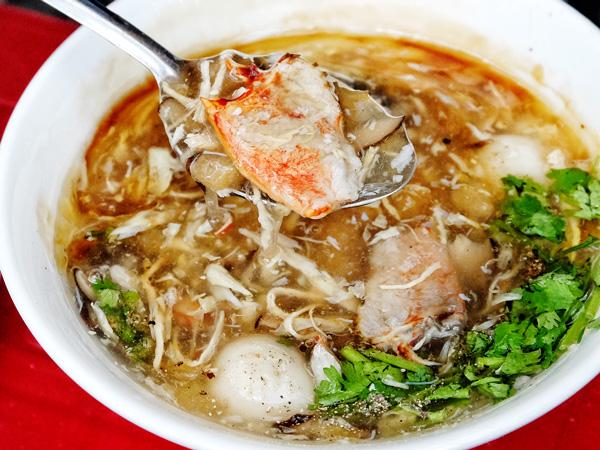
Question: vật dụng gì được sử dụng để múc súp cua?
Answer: cái muỗng